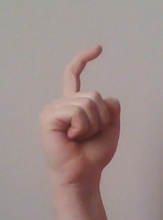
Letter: ra